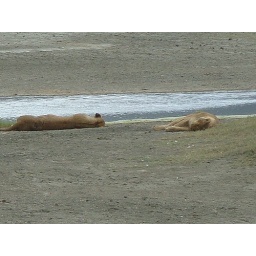
These lions were laying down all afternoon in the grass they finally crossed the road to lay by the river.